Andrew McLeod

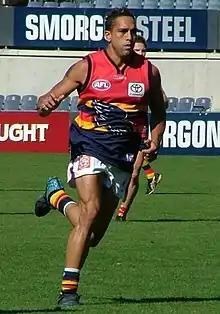
McLeod playing for in 2005

Andrew Luke McLeod (born 4 August 1976) is a former professional Australian rules footballer who played for the Adelaide Football Club in the Australian Football League (AFL). He is the games record holder for Adelaide, having played 340 games.